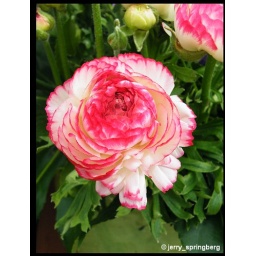
Beautiful exposition of flowers of the spring in the gardens of the castle of Groot-Bijgaarden at 7 km from the center of Brussels - Belgium